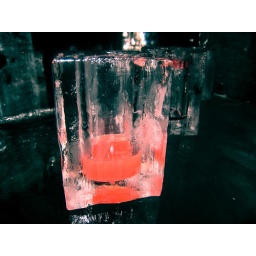
Ice glass in ice bar london